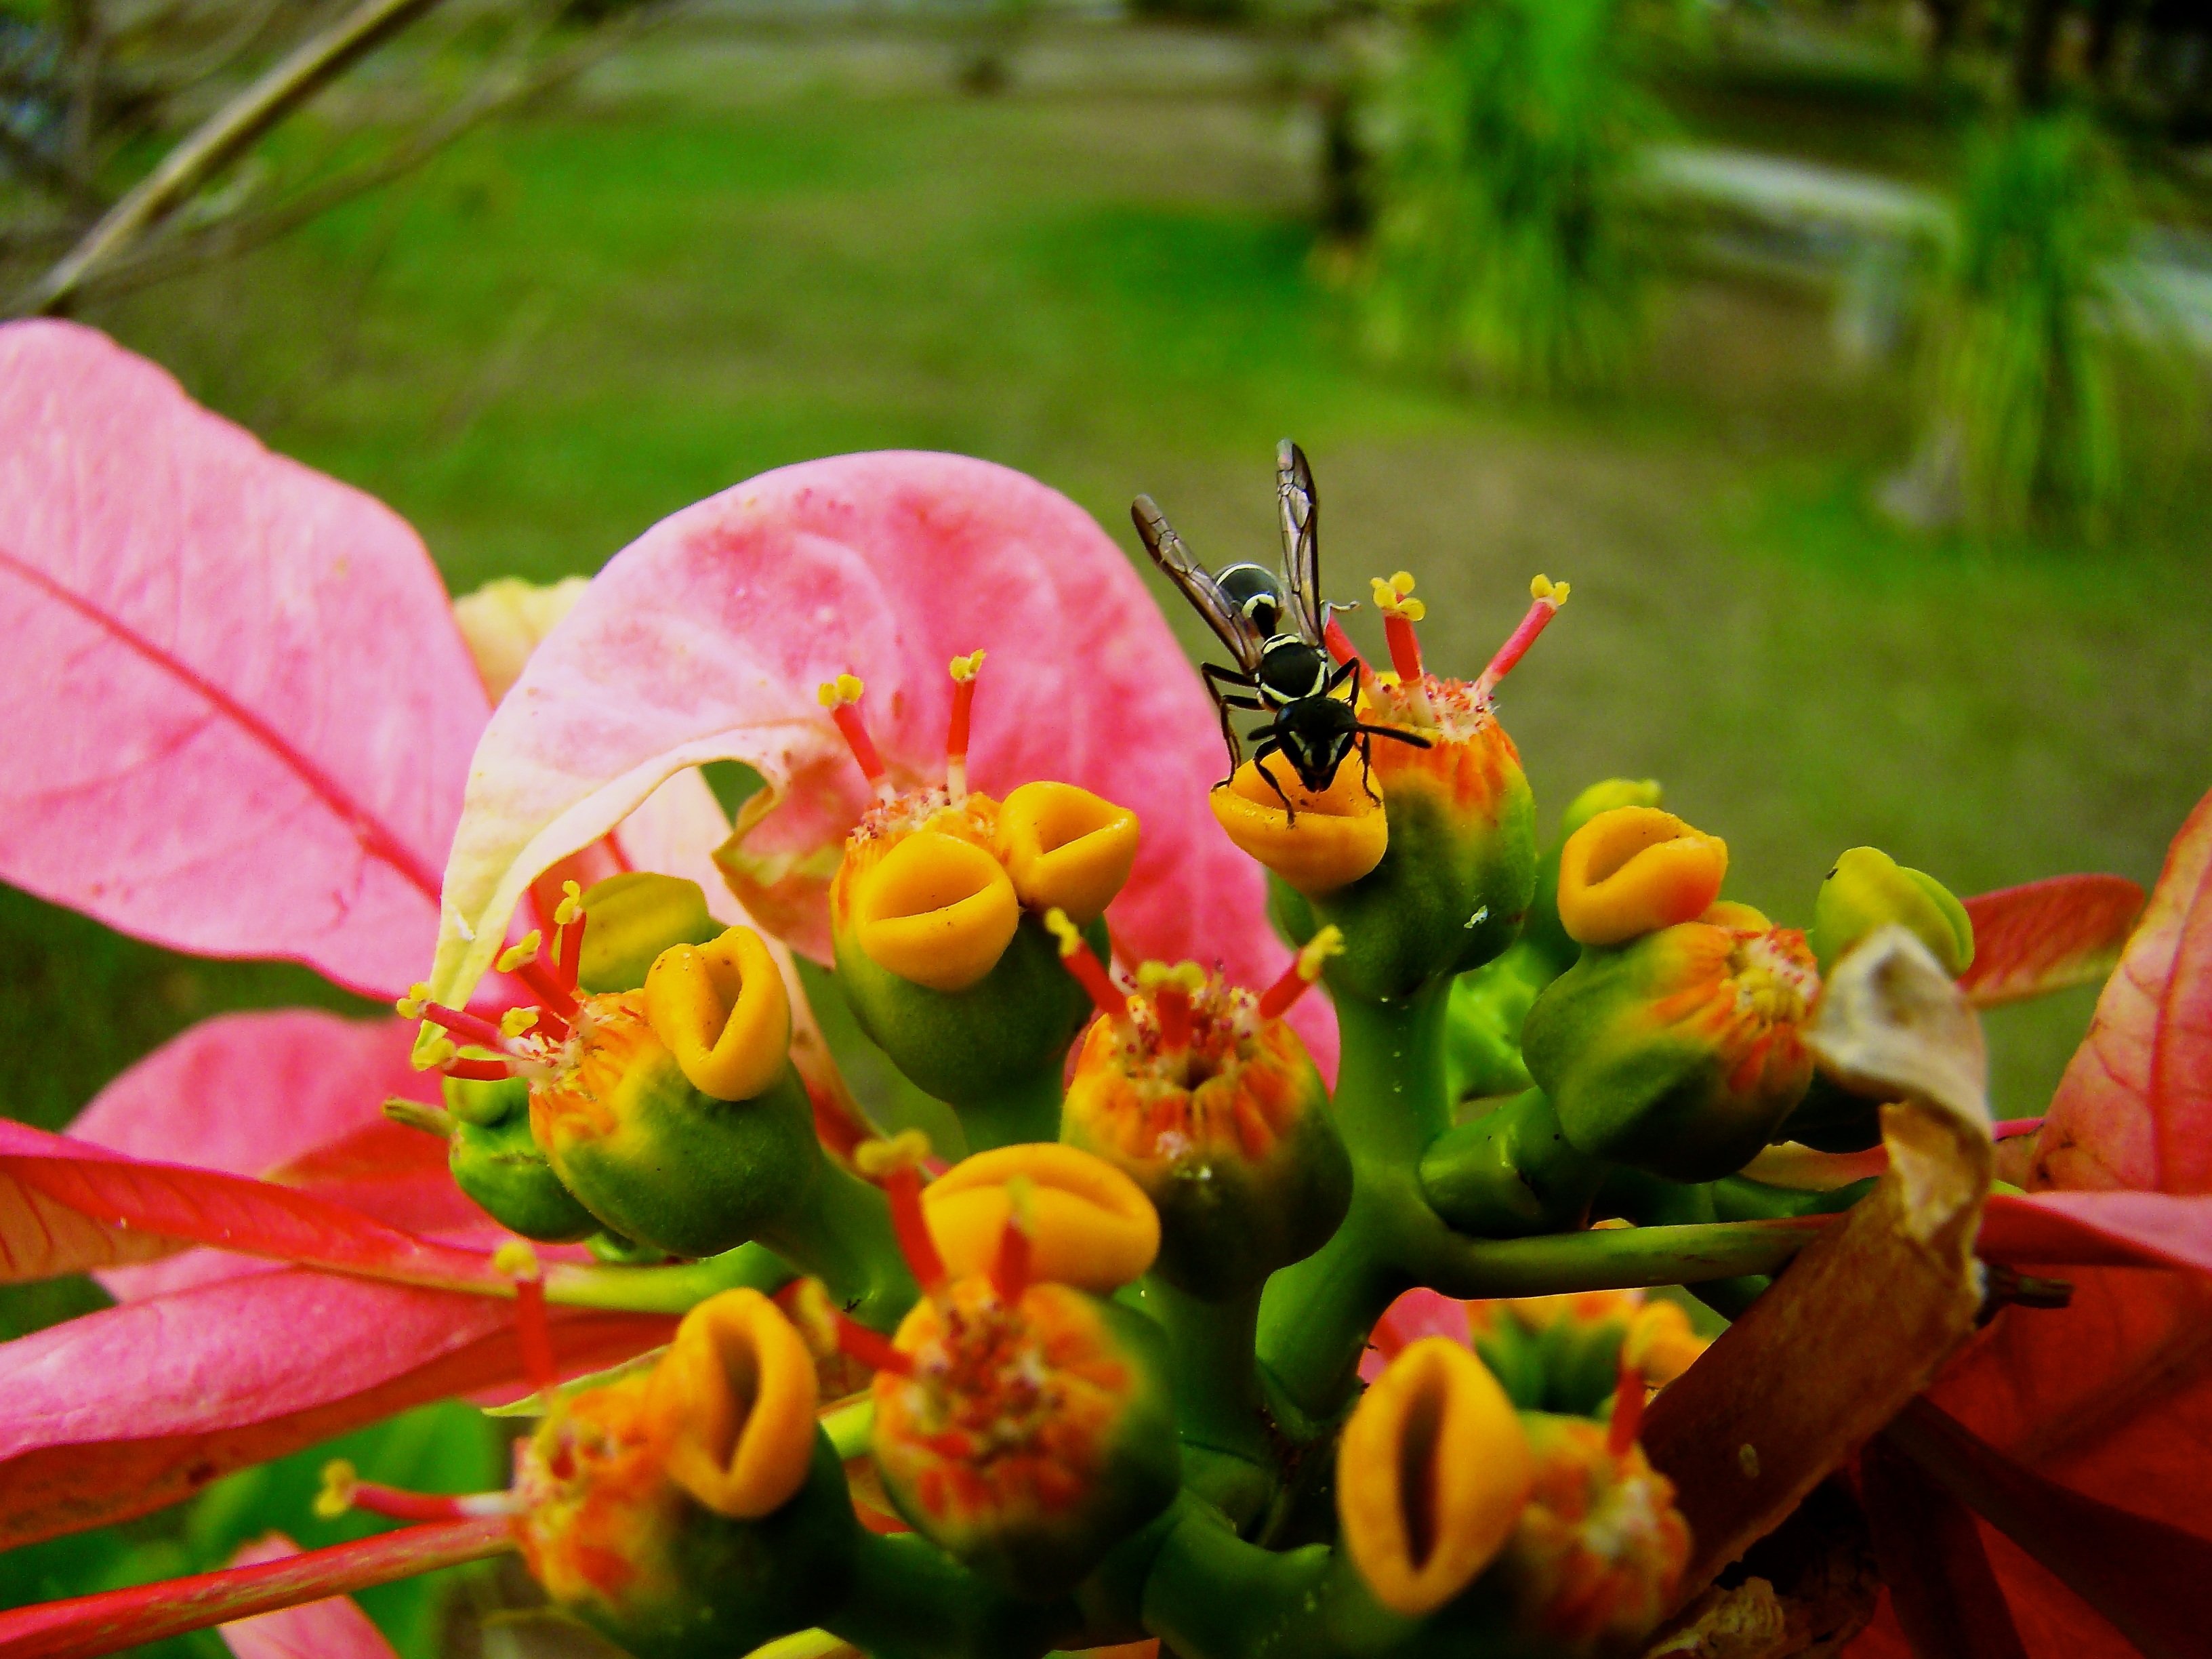
nature, blossom, plant, field, leaf, flower, green, red, color, insect, autumn, bug, botany, black, yellow, garden, flora, wildflower, shrub, floristry, macro photography, flowering plant, land plant